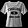
Label: T - shirt / top